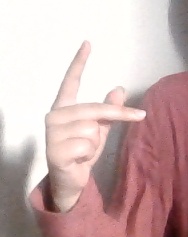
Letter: dha